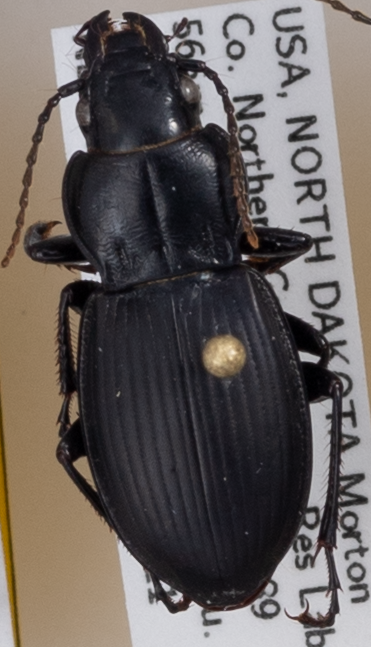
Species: Cyclotrachelus torvus
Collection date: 2020-07-21
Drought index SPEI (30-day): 0.26
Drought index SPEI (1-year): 0.288
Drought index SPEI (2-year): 1.22